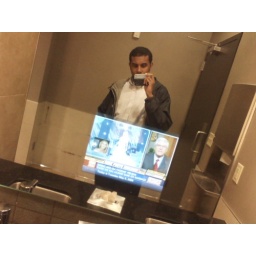
Tv in the bathroom mirror